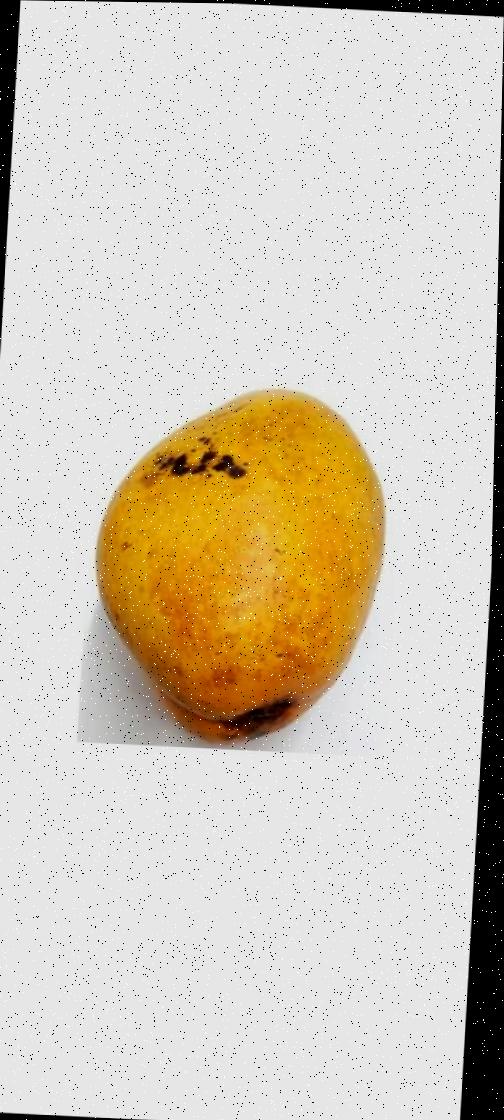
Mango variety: Bari-11